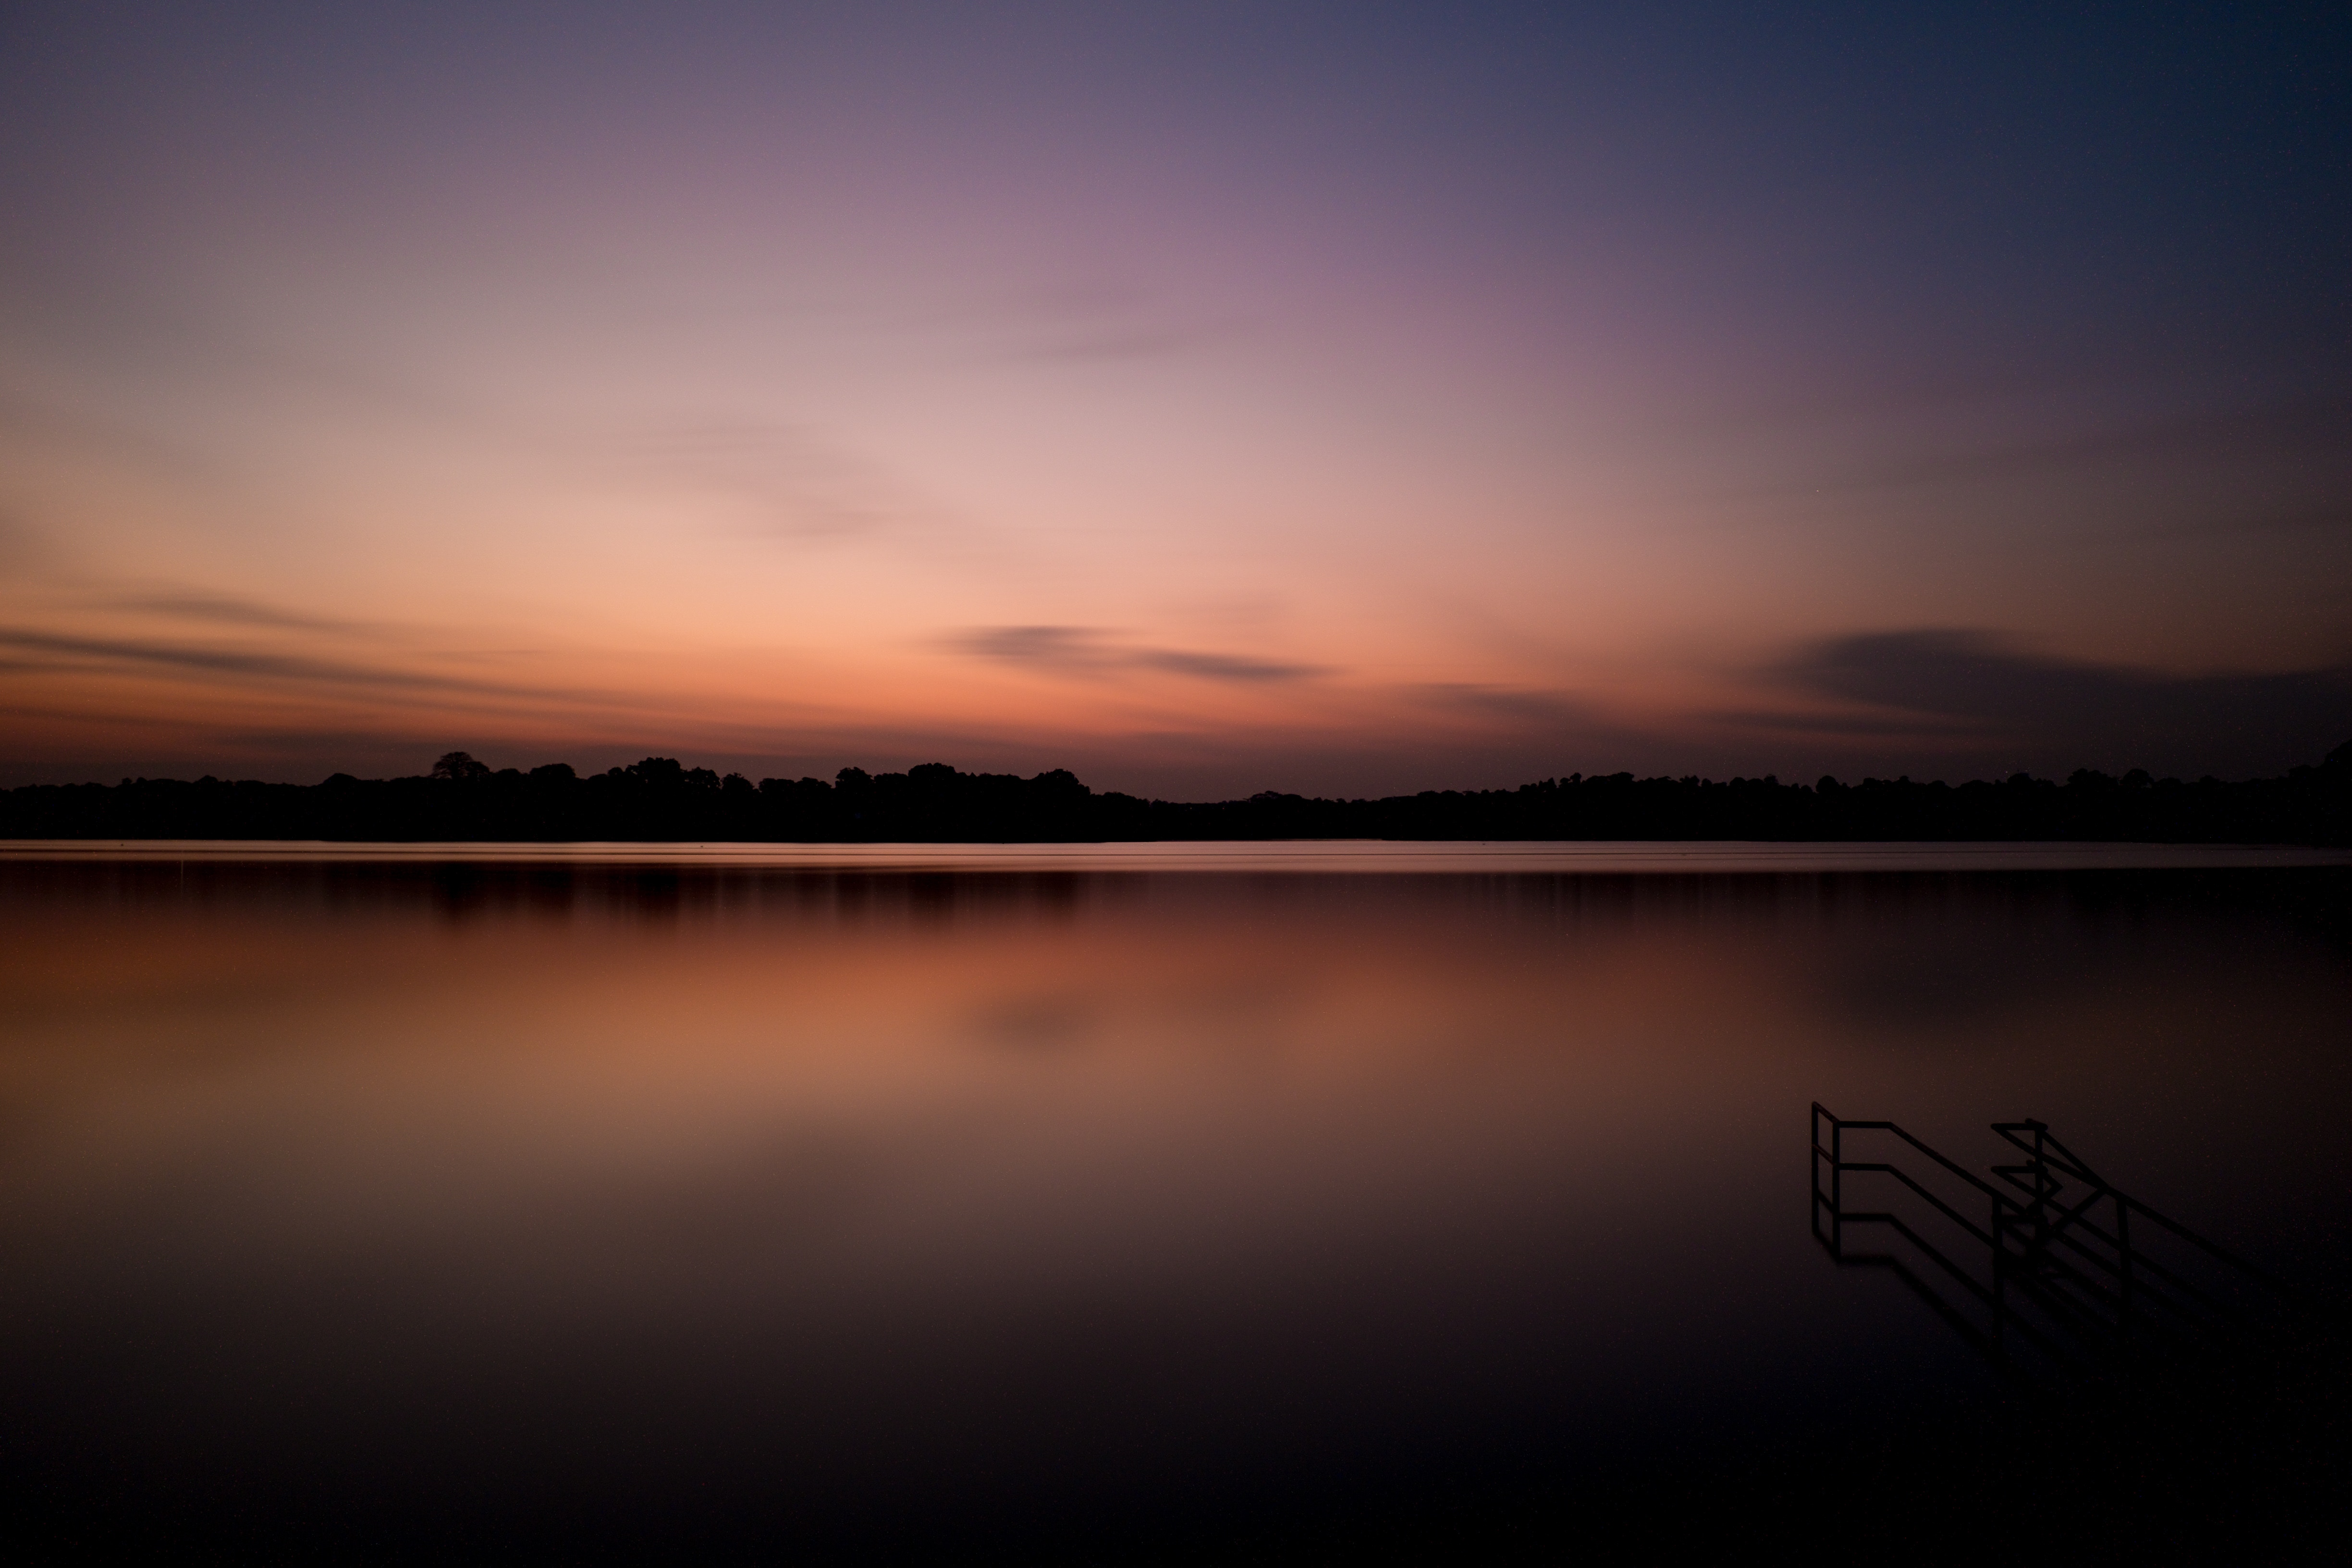
landscape, water, horizon, cloud, sky, sunrise, sunset, morning, lake, dawn, atmosphere, river, dusk, evening, reflection, calm, darkness, reservoir, loch, afterglow, atmosphere of earth, computer wallpaper, red sky at morning